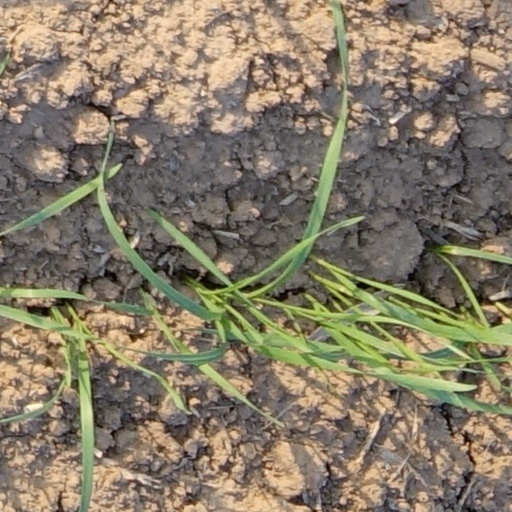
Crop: wheat